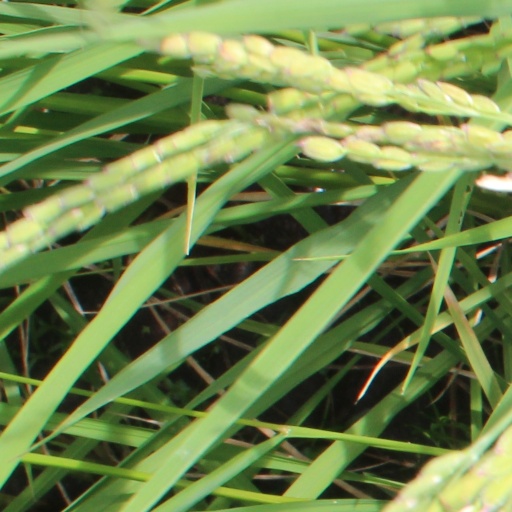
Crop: rice